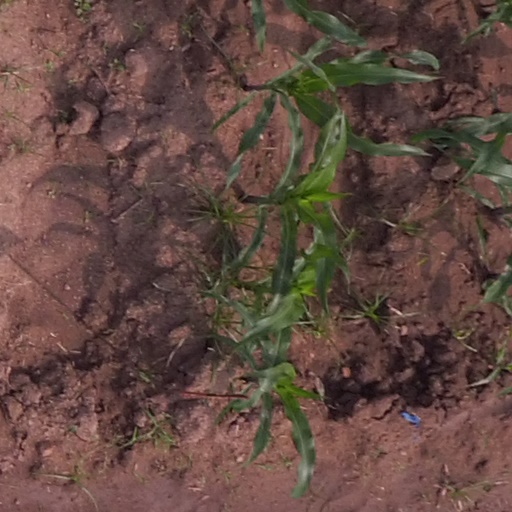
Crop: maize; corn